Maserati 150 GT

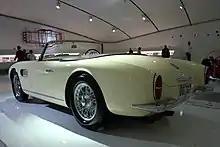
150 GT rear view

The creation of the bodywork was entrusted to Medardo Fantuzzi of Carrozzeria Fantuzzi. He was responsible for numerous of Maserati sports racing and grand prix cars. Because Fantuzzi usually realised designs of others, the 150 GT Spyder's lightweight aluminium bodywork was mainly inspired by the work of Pietro Frua, with elements also found on Zagato-bodied Maseratis. The car featured a convertible soft-top with roll-up side windows and was RHD just like the race car it was based on.